Christchurch mosque shootings

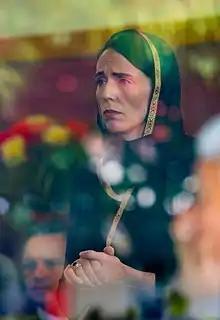
Prime Minister Jacinda Ardern visited members of the Muslim community at the Phillipstown Community Hub in Christchurch the day after the attack.

At 1:52p.m., Tarrant arrived at the Linwood Islamic Centre,